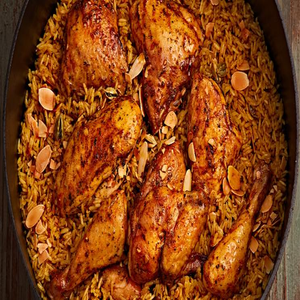
Dish: biryani